Mental disorder

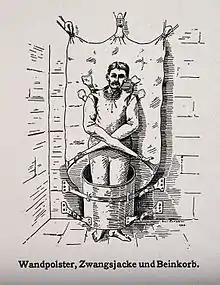
A patient in a strait-jacket and barrel contraption, 1908

The turn of the 20th century saw the development of psychoanalysis, which would later come to the fore, along with Kraepelin's classification scheme. Asylum "inmates" were increasingly referred to as "patients", and asylums were renamed as hospitals.